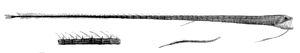
Idiacanthus fasciola, ou Idiacanthe ruban, est une espèce de poissons-dragons appartenant à la famille des Stomiidae. On le trouve à 1800 mètres de profondeur, dans la zone bathypélagique, principalement dans l'Océan Atlantique, l'Est de l'Océan Indien et l'Ouest de l'Océan Pacifique. Dû à la difficulté d'étudier de tels spécimens dans leur milieu, nous n'avons que très peu d'informations à leur sujet.